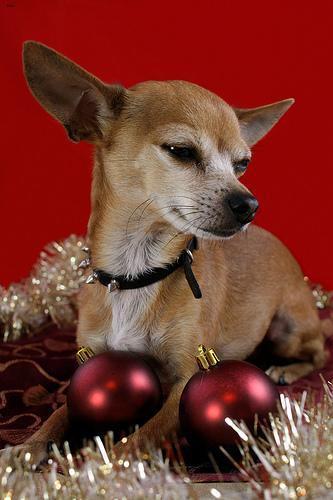
chihuahua